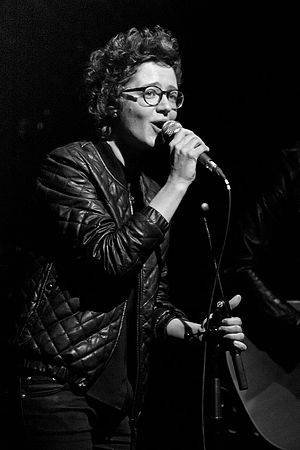
Marie Key
Sanger og sangskriver Marie Key på Bremen Teater 12. januar 2013
"Marie Key Kristiansen, bedre kendt som Marie Key, er en dansk pop-sangerinde og sangskriver. Marie Key brød igennem i 2005 i folk-pop bandet Marie Key Band i KarriereKanonen på P4, med sangene ""Per"" og ""Kleptoman"". Gruppens debutalbum Udtales ['kæj] udkom i 2006, og var produceret af Henrik Balling. Herfra blev singlen ""Mormor"" remixet af Pharfar i reggae-dubversionen ""Mormor og Pharfar"", der blev valgt til Ugens Uundgåelige.